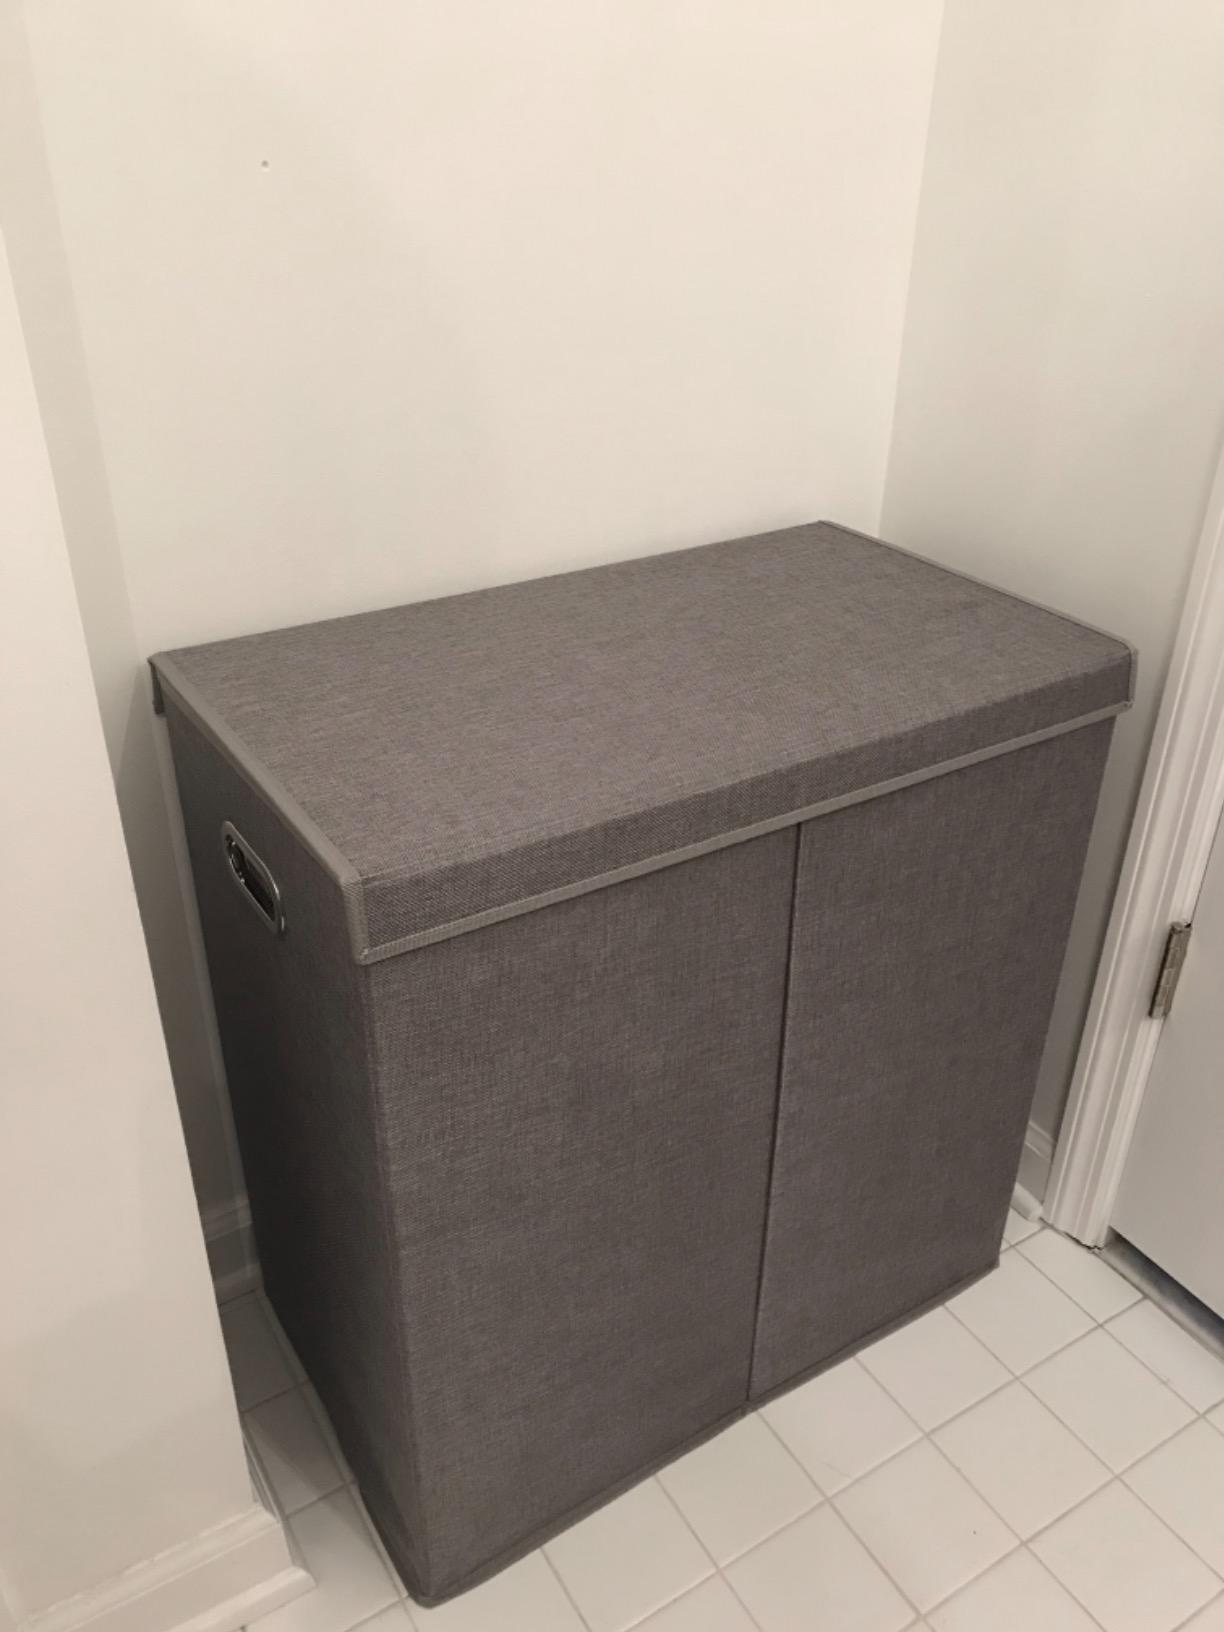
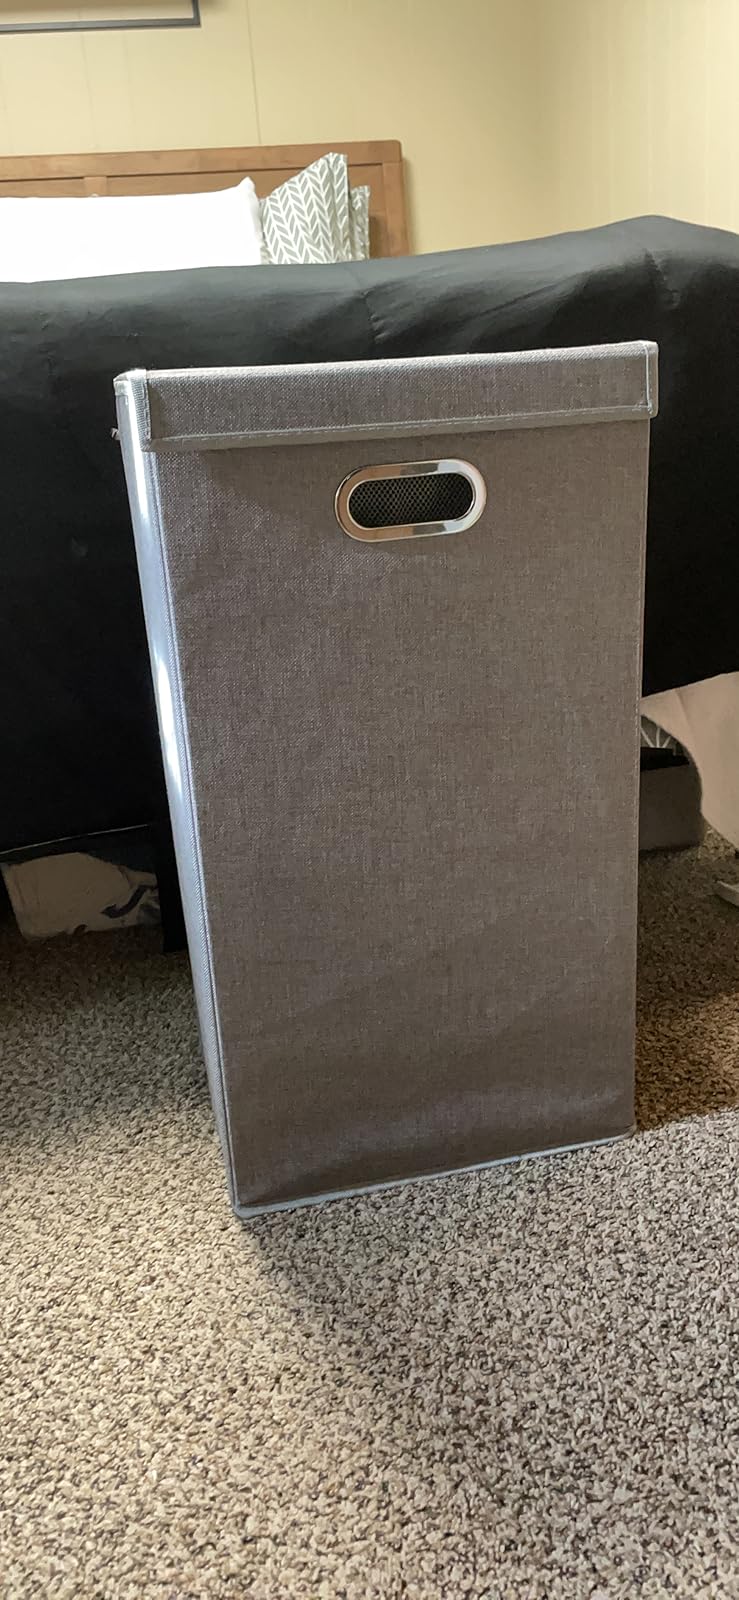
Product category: items_hamper
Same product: no